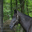
Label: horse